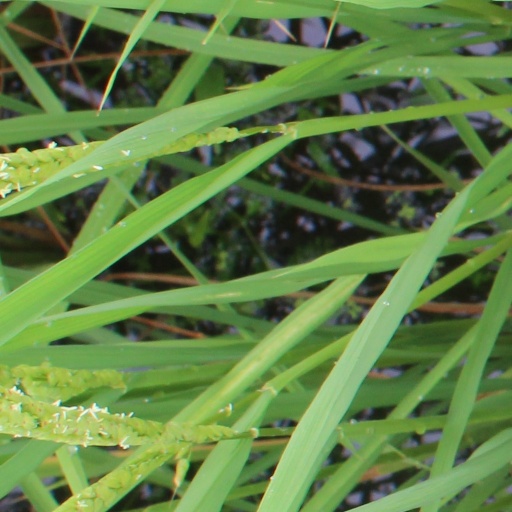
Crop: rice